Dražen Petrović

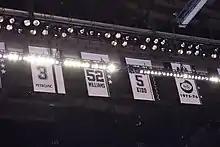
Petrović's No. 3 hanging along with other notable Nets players, pictured in October 2018

On 6 December 1992, he was named MVP of the Week. On 4 February 1993, Petrović played a career-high 53 minutes and scored 35 points in an overtime win against the Seattle SuperSonics. For the second season in a row he shot 45% from the three-point arc. His field goal percentage of 52% was again near the top for all guards. American media honored him with a selection to the All-NBA Third Team. However, he did not receive an invitation to the 1993 All-Star game.